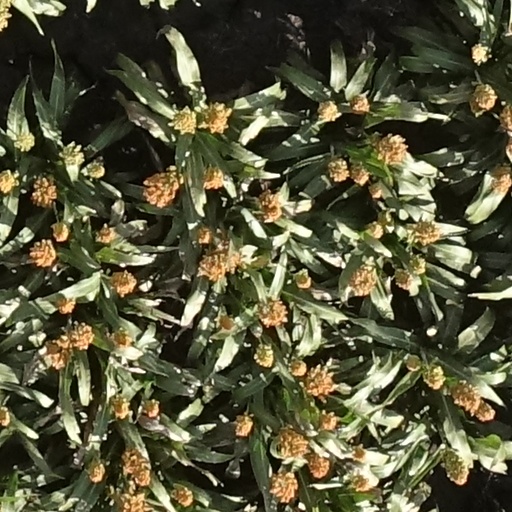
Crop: sorghum